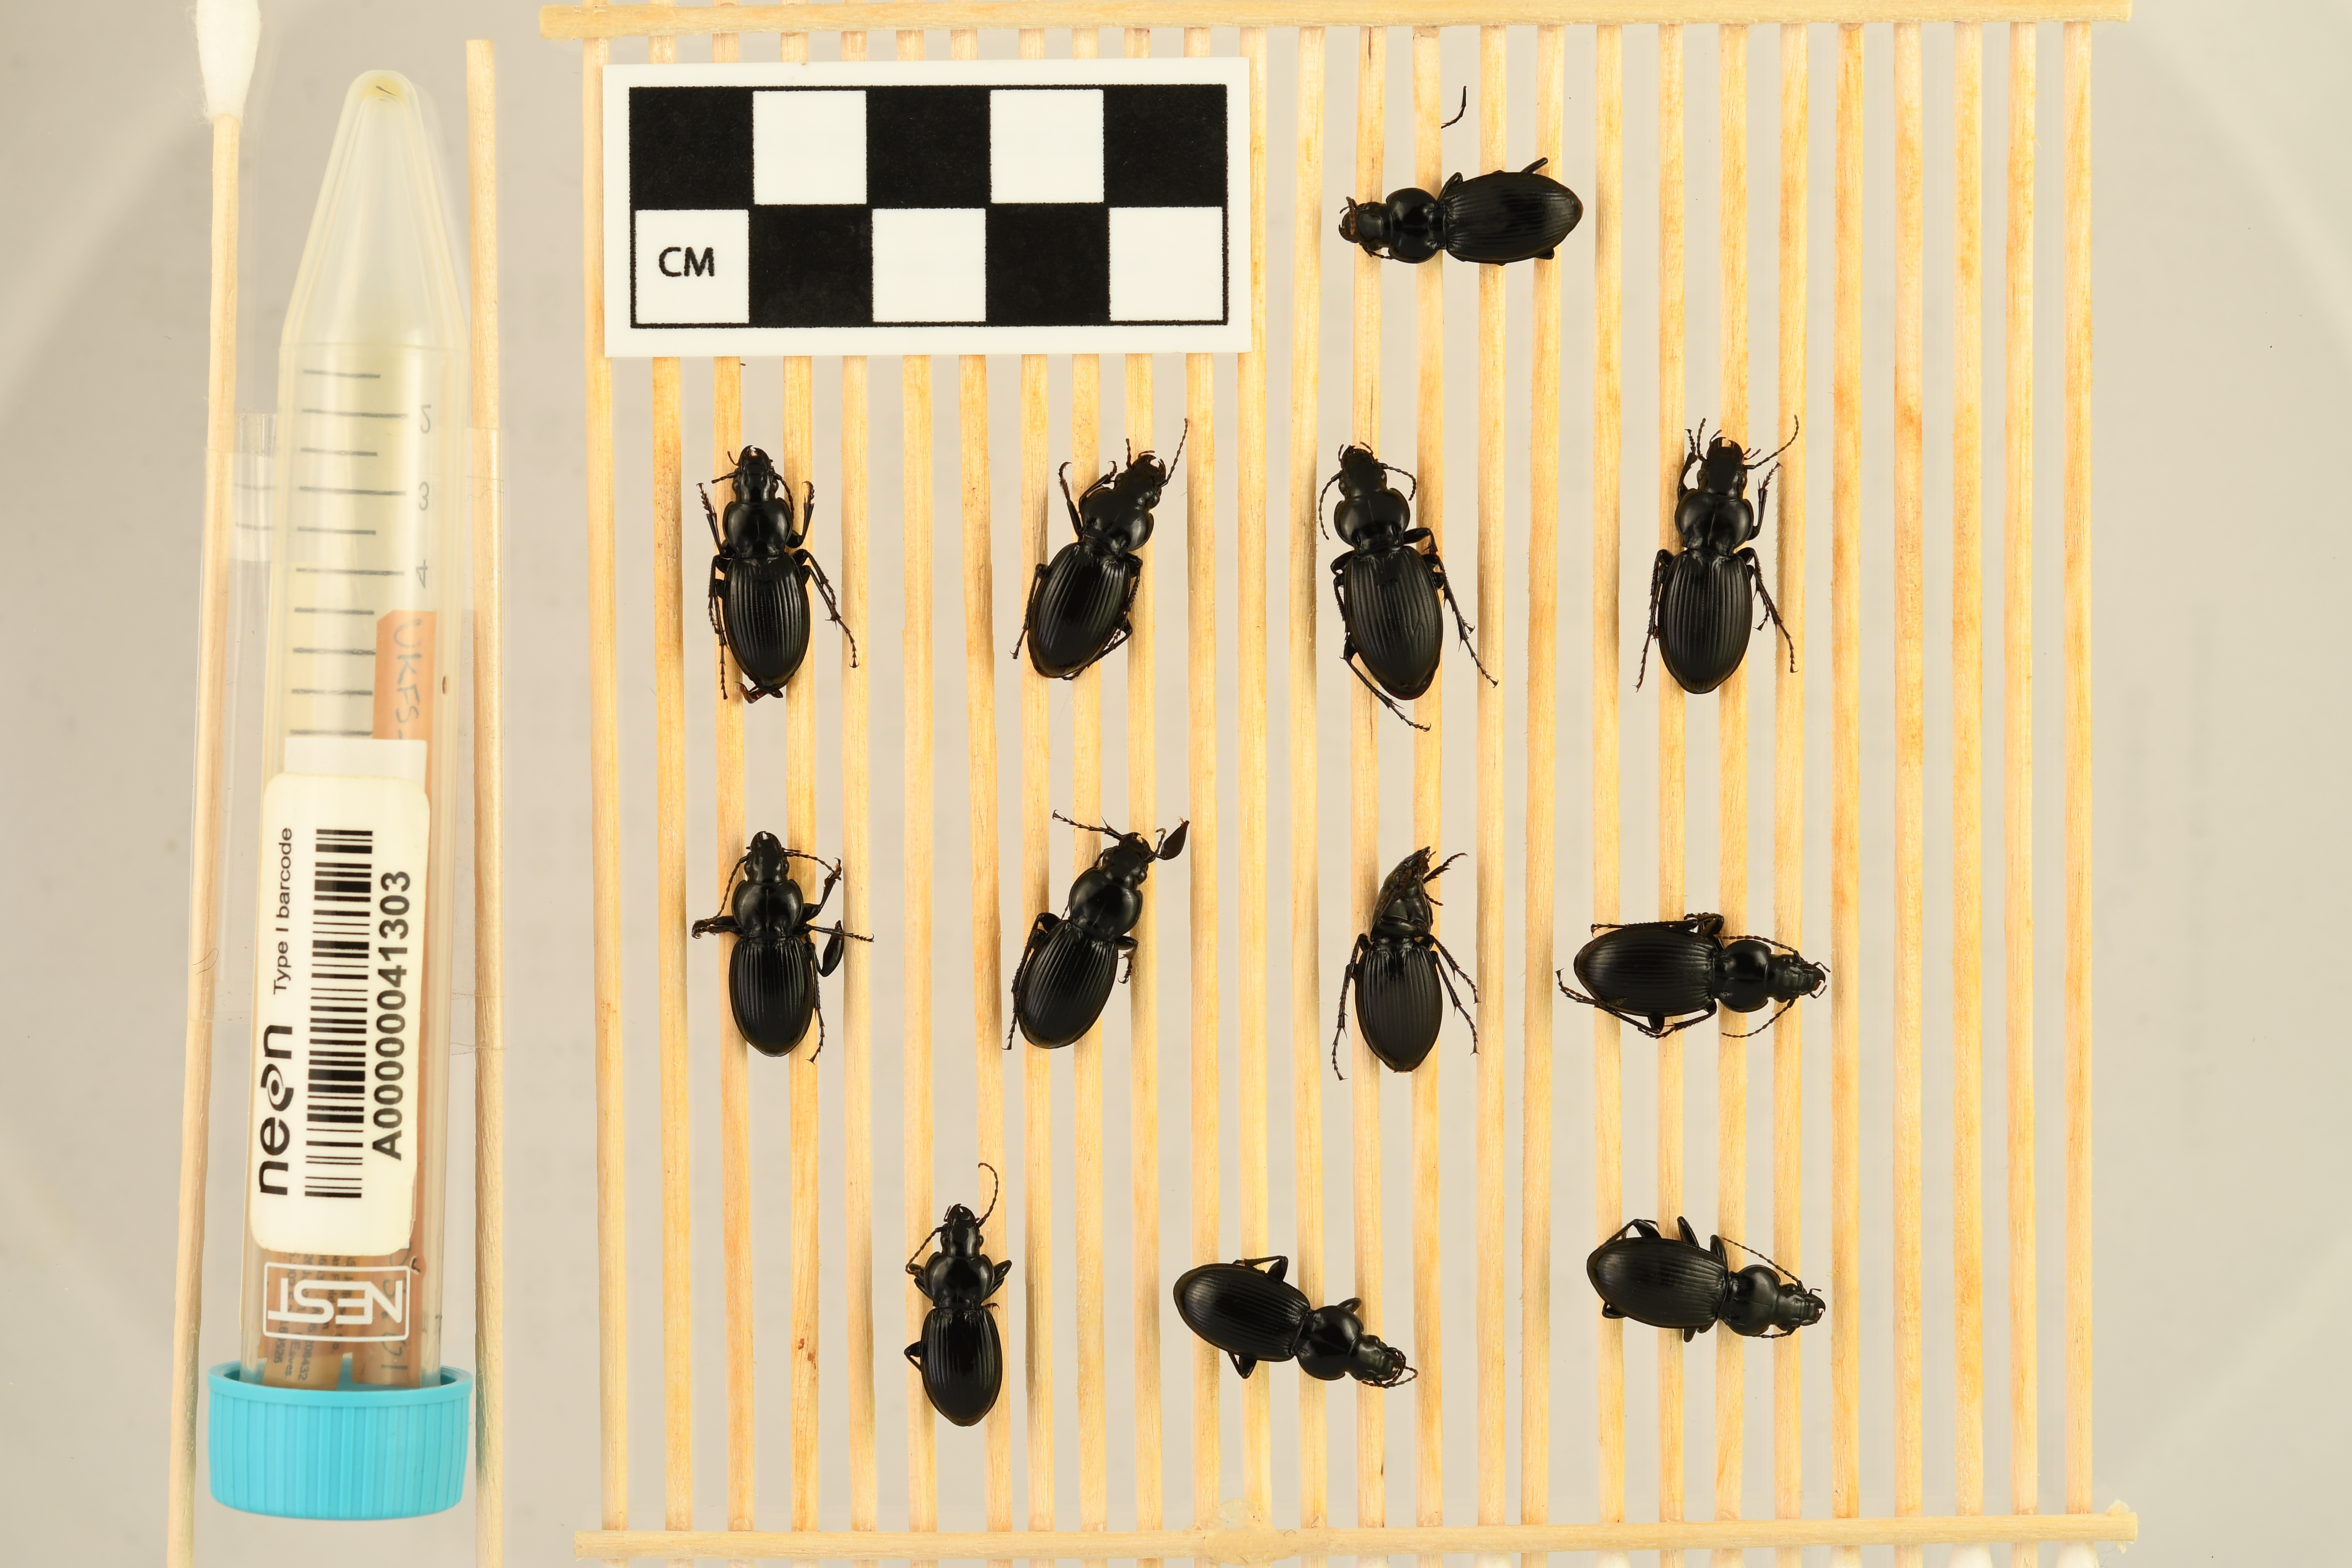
Cyclotrachelus sodalis — University of Kansas Field Station NEON, plot UKFS_002. Beetle 1, ElytraLength: 1.204 cm (lying flat: Yes)

Cyclotrachelus sodalis — University of Kansas Field Station NEON, plot UKFS_002. Beetle 1, ElytraWidth: 0.6362 cm (lying flat: Yes)

Cyclotrachelus sodalis — University of Kansas Field Station NEON, plot UKFS_002. Beetle 2, ElytraLength: 1.161 cm (lying flat: Yes)

Cyclotrachelus sodalis — University of Kansas Field Station NEON, plot UKFS_002. Beetle 2, ElytraWidth: 0.5848 cm (lying flat: Yes)

Cyclotrachelus sodalis — University of Kansas Field Station NEON, plot UKFS_002. Beetle 3, ElytraLength: 1.119 cm (lying flat: Yes)

Cyclotrachelus sodalis — University of Kansas Field Station NEON, plot UKFS_002. Beetle 3, ElytraWidth: 0.601 cm (lying flat: Yes)

Cyclotrachelus sodalis — University of Kansas Field Station NEON, plot UKFS_002. Beetle 4, ElytraLength: 1.277 cm (lying flat: Yes)

Cyclotrachelus sodalis — University of Kansas Field Station NEON, plot UKFS_002. Beetle 4, ElytraWidth: 0.6783 cm (lying flat: Yes)

Cyclotrachelus sodalis — University of Kansas Field Station NEON, plot UKFS_002. Beetle 5, ElytraLength: 1.221 cm (lying flat: Yes)

Cyclotrachelus sodalis — University of Kansas Field Station NEON, plot UKFS_002. Beetle 5, ElytraWidth: 0.616 cm (lying flat: Yes)

Cyclotrachelus sodalis — University of Kansas Field Station NEON, plot UKFS_002. Beetle 6, ElytraLength: 1.043 cm (lying flat: Yes)

Cyclotrachelus sodalis — University of Kansas Field Station NEON, plot UKFS_002. Beetle 6, ElytraWidth: 0.6154 cm (lying flat: Yes)

Cyclotrachelus sodalis — University of Kansas Field Station NEON, plot UKFS_002. Beetle 7, ElytraLength: 1.077 cm (lying flat: Yes)

Cyclotrachelus sodalis — University of Kansas Field Station NEON, plot UKFS_002. Beetle 7, ElytraWidth: 0.601 cm (lying flat: Yes)

Cyclotrachelus sodalis — University of Kansas Field Station NEON, plot UKFS_002. Beetle 8, ElytraLength: 1.085 cm (lying flat: Yes)

Cyclotrachelus sodalis — University of Kansas Field Station NEON, plot UKFS_002. Beetle 8, ElytraWidth: 0.6154 cm (lying flat: Yes)

Cyclotrachelus sodalis — University of Kansas Field Station NEON, plot UKFS_002. Beetle 9, ElytraLength: 1.2 cm (lying flat: Yes)

Cyclotrachelus sodalis — University of Kansas Field Station NEON, plot UKFS_002. Beetle 9, ElytraWidth: 0.6368 cm (lying flat: Yes)

Cyclotrachelus sodalis — University of Kansas Field Station NEON, plot UKFS_002. Beetle 10, ElytraLength: 1.022 cm (lying flat: Yes)

Cyclotrachelus sodalis — University of Kansas Field Station NEON, plot UKFS_002. Beetle 10, ElytraWidth: 0.5834 cm (lying flat: Yes)

Cyclotrachelus sodalis — University of Kansas Field Station NEON, plot UKFS_002. Beetle 11, ElytraLength: 1.147 cm (lying flat: Yes)

Cyclotrachelus sodalis — University of Kansas Field Station NEON, plot UKFS_002. Beetle 11, ElytraWidth: 0.6171 cm (lying flat: Yes)

Cyclotrachelus sodalis — University of Kansas Field Station NEON, plot UKFS_002. Beetle 12, ElytraLength: 1.251 cm (lying flat: Yes)

Cyclotrachelus sodalis — University of Kansas Field Station NEON, plot UKFS_002. Beetle 12, ElytraWidth: 0.5864 cm (lying flat: Yes)